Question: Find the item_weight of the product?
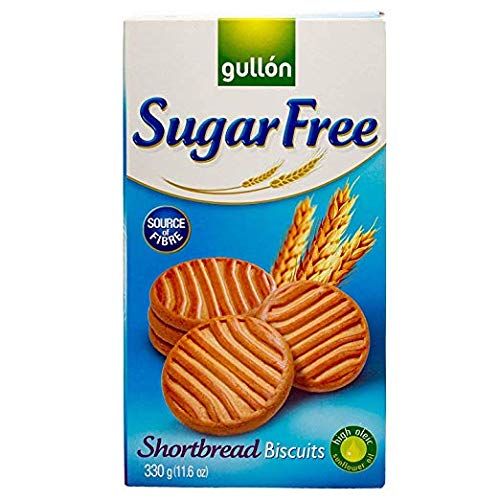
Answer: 11.6 ounce